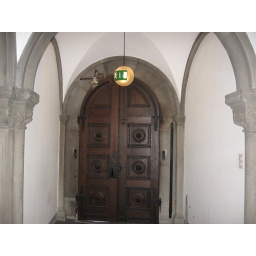
Exit sign above old doors